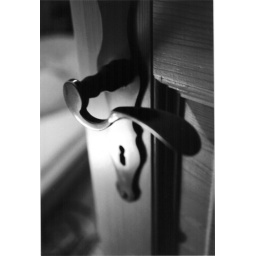
The door to my room at my first host family's house in germany.